BBC Radio 3

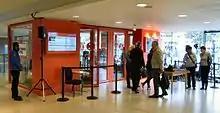
BBC Radio 3 broadcasting live from the Southbank Centre in 2016

In 1998, Roger Wright took over as controller of the station. Soon after his appointment some changes were made to showcase a wider variety of music; a new, relaxed, late-night music programme "Late Junction" featured a wide variety of genres; programmes focusing on jazz and world music were given a higher profile as were programmes presented by Brian Kay, focusing on light music, and Andy Kershaw, whose show was previously dropped by Radio 1. In these changes, Wright believed that, in the case of the former, he was addressing "this feeling people had that they didn't want to put Radio 3 on unless they were going to listen carefully" and in the latter cases that he was "not dumbing down but smarting up" the programmes.